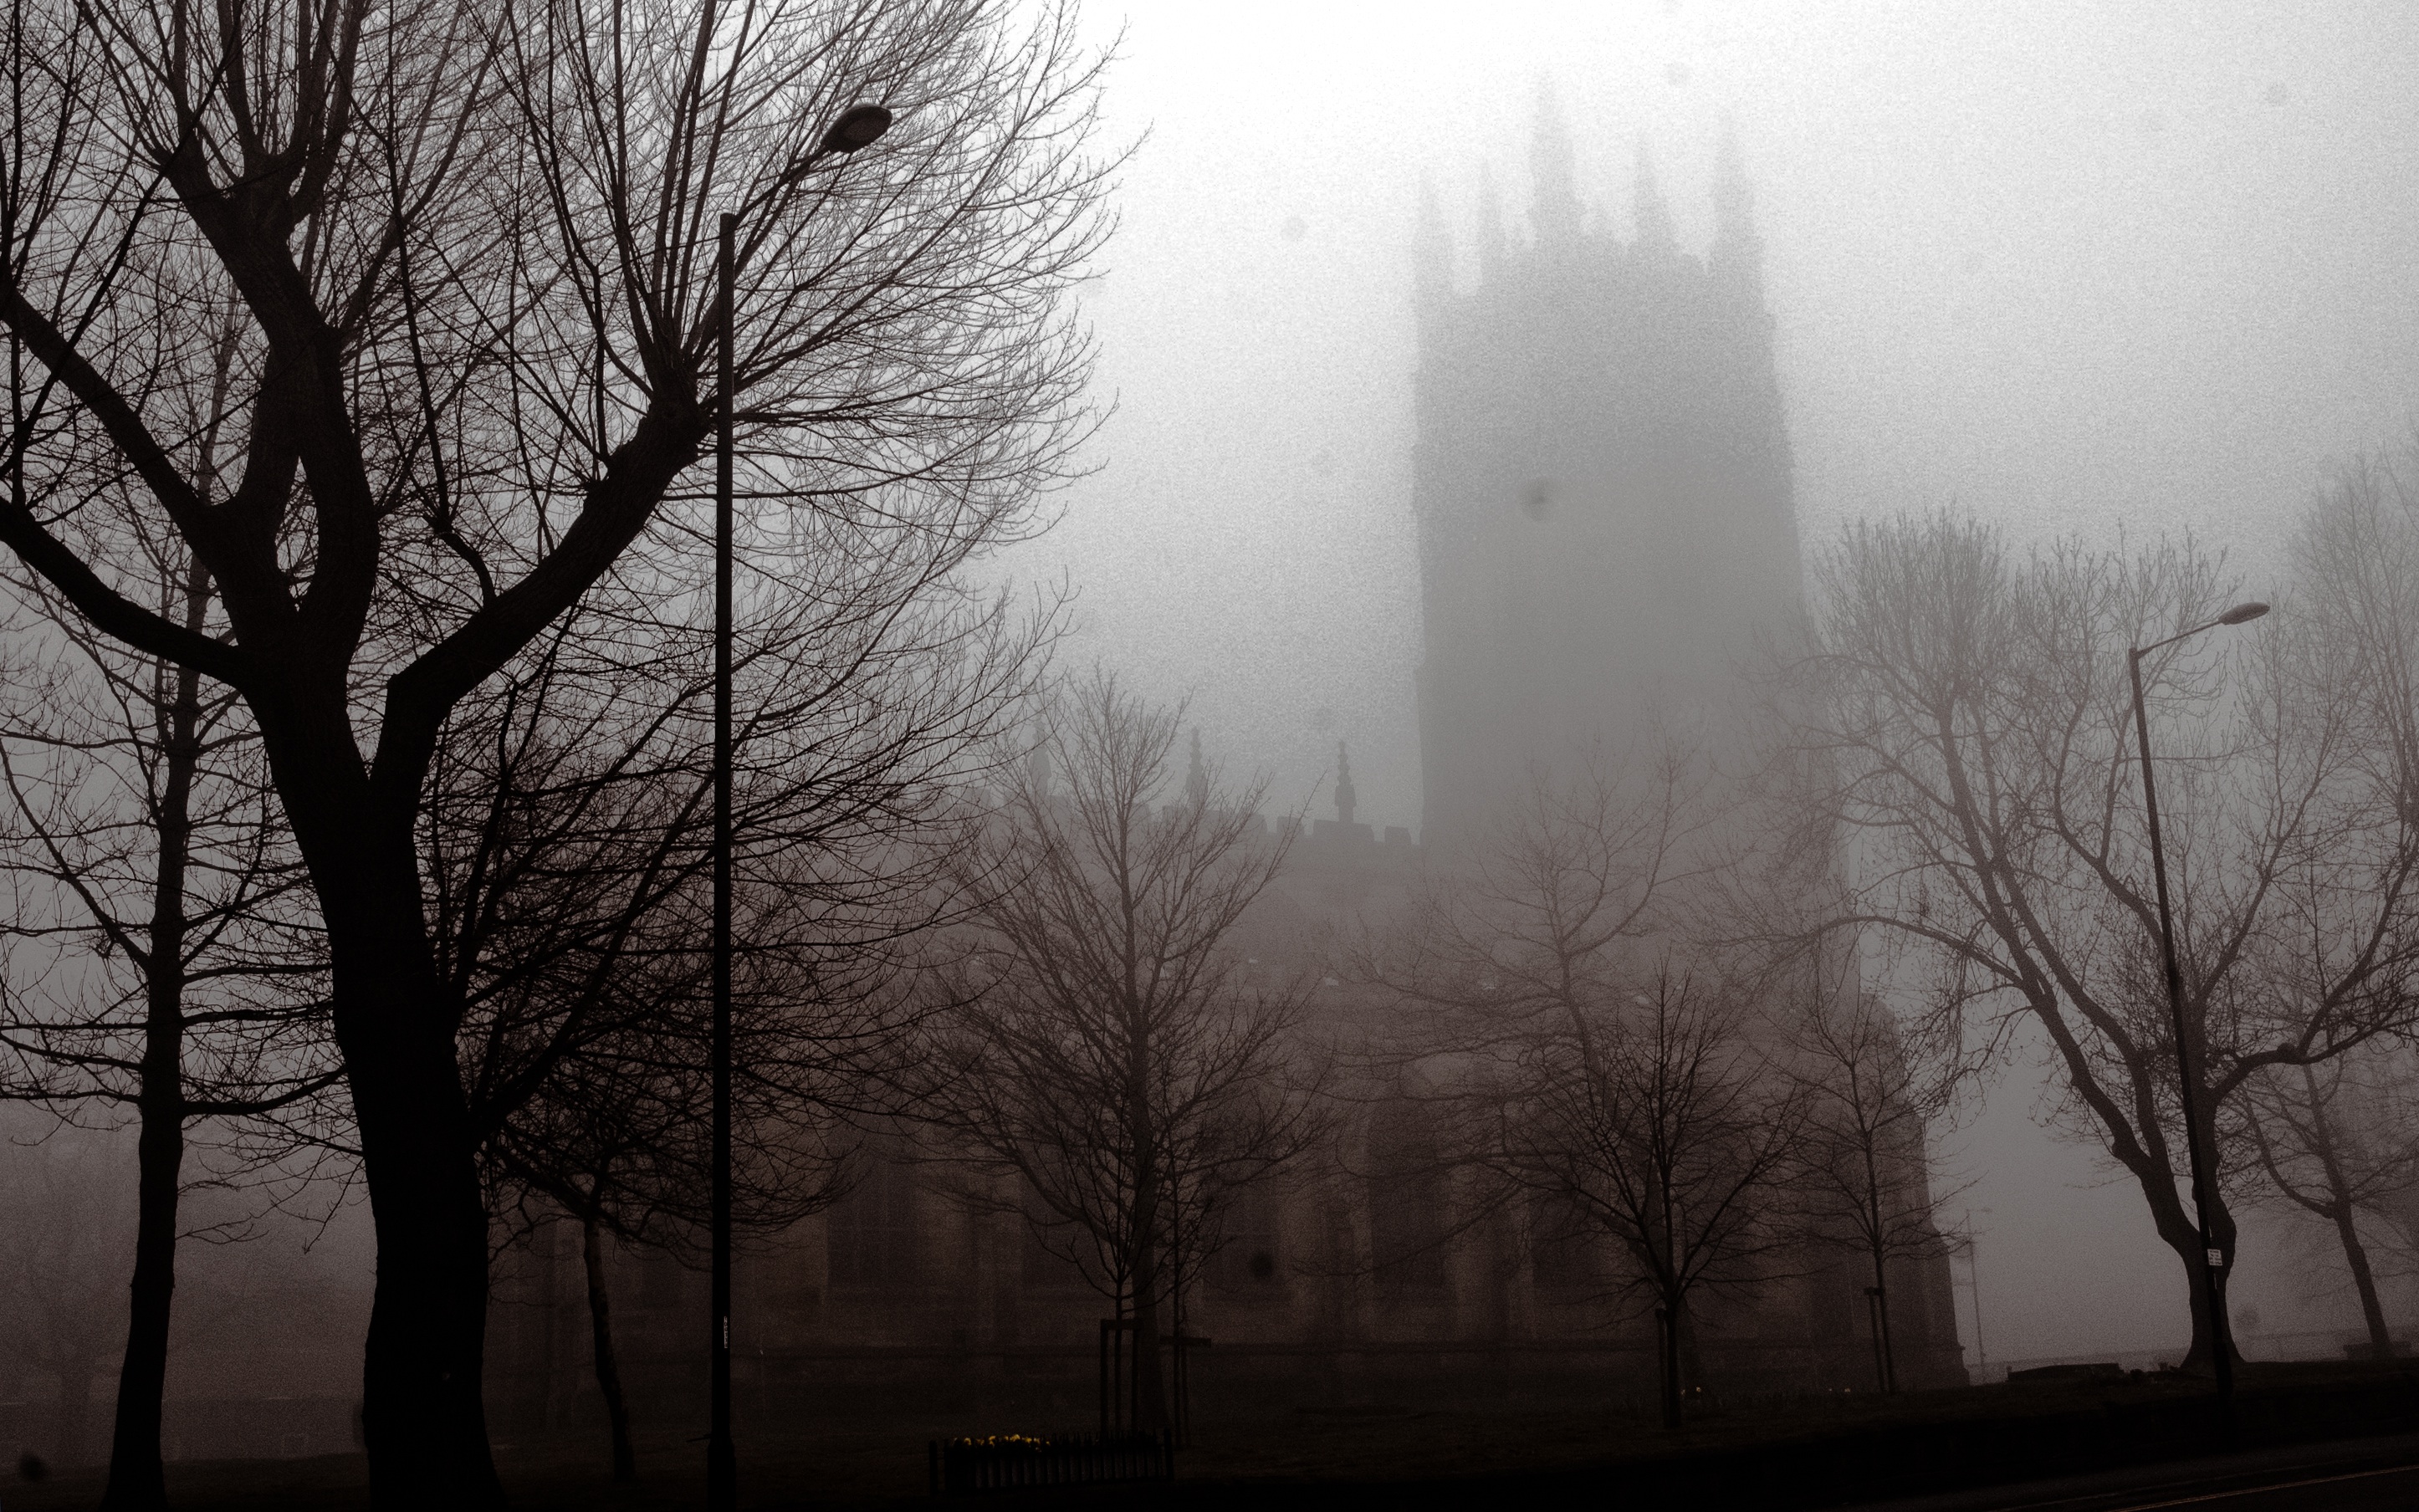
tree, forest, branch, snow, winter, black and white, fog, mist, morning, dawn, atmosphere, weather, haze, darkness, monochrome, freezing, atmospheric phenomenon, woody plant